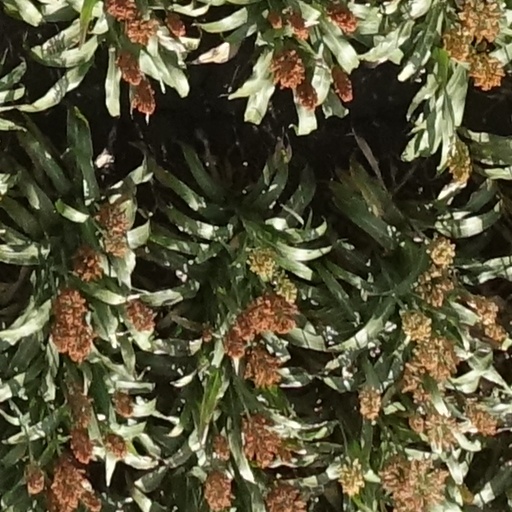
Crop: sorghum